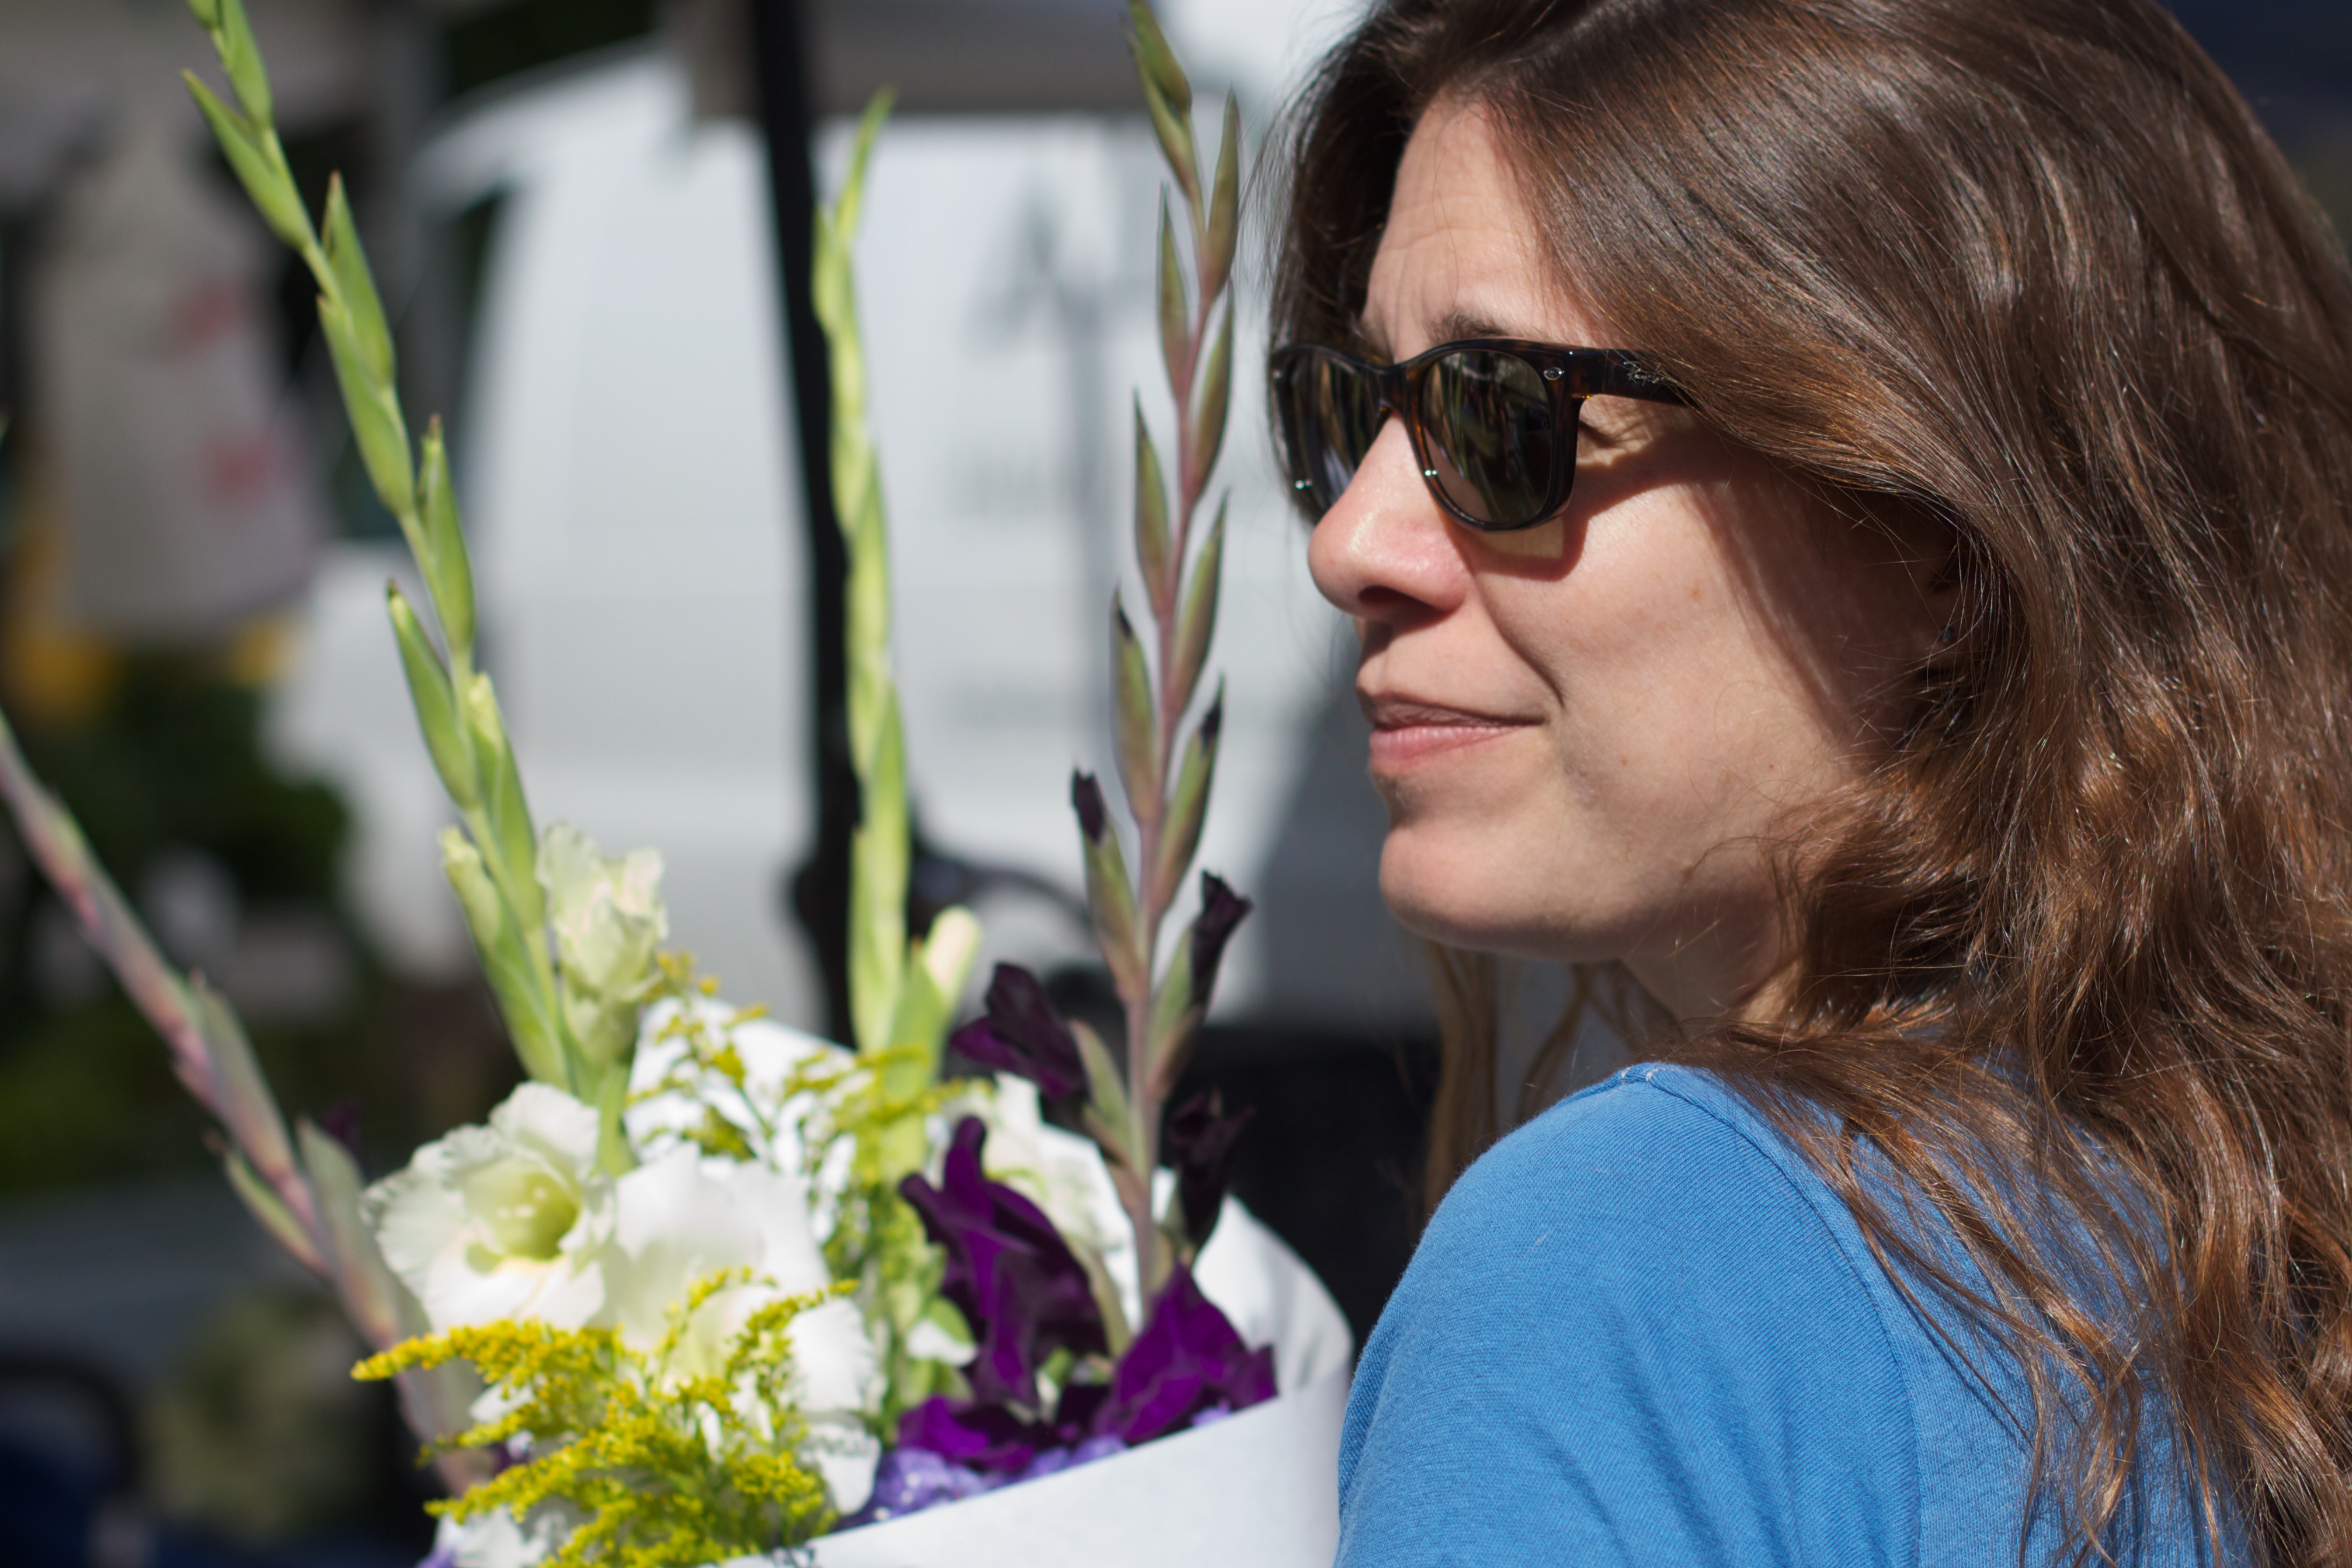
person, woman, flower, spring, color, lady, hairstyle, washington, glasses, beauty, odyssey, photo shoot